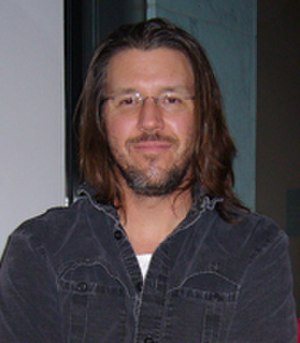
David Foster Wallace
David Foster Wallace var en amerikansk forfatter. Wallace fik sit internationale gennembrud med romanen Infinite Jest i 1996.